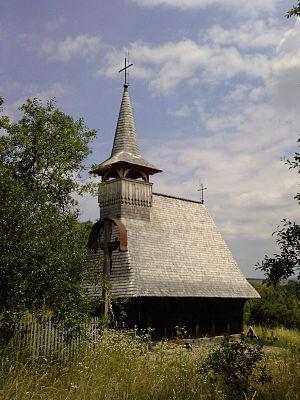
Sâg est une commune roumaine du județ de Sălaj, dans la région historique de Transylvanie et dans la région de développement du Nord-ouest.